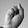
ASL letter: S